James R. Mead (pioneer)

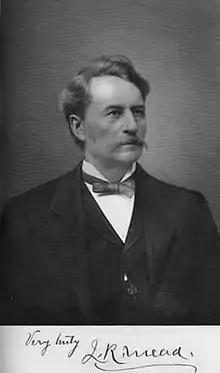
James R. Mead

James R. Mead (May 3, 1836March 31, 1910) was a plainsman, Kansas pioneer, one of the founders of Wichita, Kansas and state legislator. He was active in seeking to protect the rights of the Kansas Indian tribes. He aided in directing the cattle drives along the Chisholm Trail to the city. In 1871, he was instrumental in bringing the Wichita & Southwestern Railroad to Wichita. He possessed a lifelong interest in biology and ethnology. Later in life, he wrote articles for the Kansas State Historical Society and for the Kansas Academy of Science. His memoirs were published (1986, 2008) in the book, "Hunting and Trading on the Great Plains 1859-1875" [Rowfant Press 2008, ] .